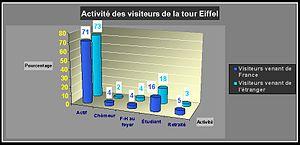
Activité des visiteurs de la tour Eiffel
Hormis pendant les grandes occasions historiques, la fréquentation de la tour Eiffel n'a véritablement explosé que dans les années 1960 avec l'essor du tourisme mondial. Même s'il apparaît évident – de nos jours, tout du moins – de considérer la tour Eiffel comme un édifice de renommée mondiale, visité et reconnu, seules les données fournies par les exploitants du lieu permettent d'appréhender l'évolution de la fréquentation, qui augmente toujours mais qui a connu des soubresauts.